Lulu Atlantis and the Quest for True Blue Love

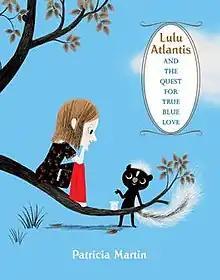

Lulu Atlantis and the Quest for True Blue Love is a 2008 novel by Patricia Martin.